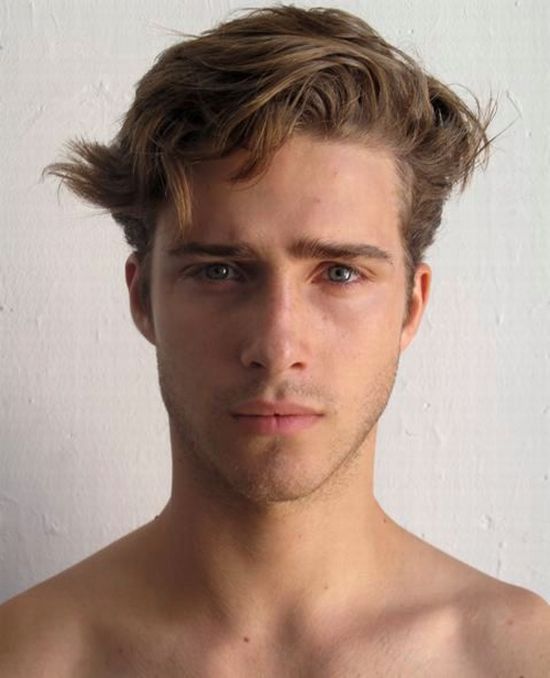
Portrait style: Real Portrait